Barry Stuppler

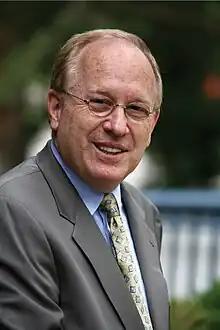
Stuppler in 2007

Barry Stuppler (born December 23, 1944) is an American coin dealer and former President of the American Numismatic Association (ANA). In 2003, he served on the California State Quarter Commission that created the California State Quarter.